The Parasite

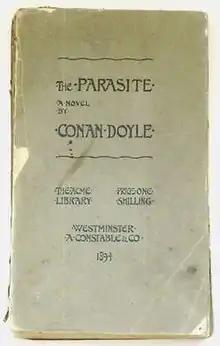
First edition (publ. Constable & Co.)

The Parasite is an 1894 novelette by Sir Arthur Conan Doyle. It was also published in the United States, in four instalments, in "Harper's Weekly" in November and December 1894 (with illustrations by Howard Pyle); and, then, as a combined volume, by Harper & Brothers in January 1895.